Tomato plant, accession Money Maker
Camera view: bottom (45 deg); turntable rotation: 180 degrees
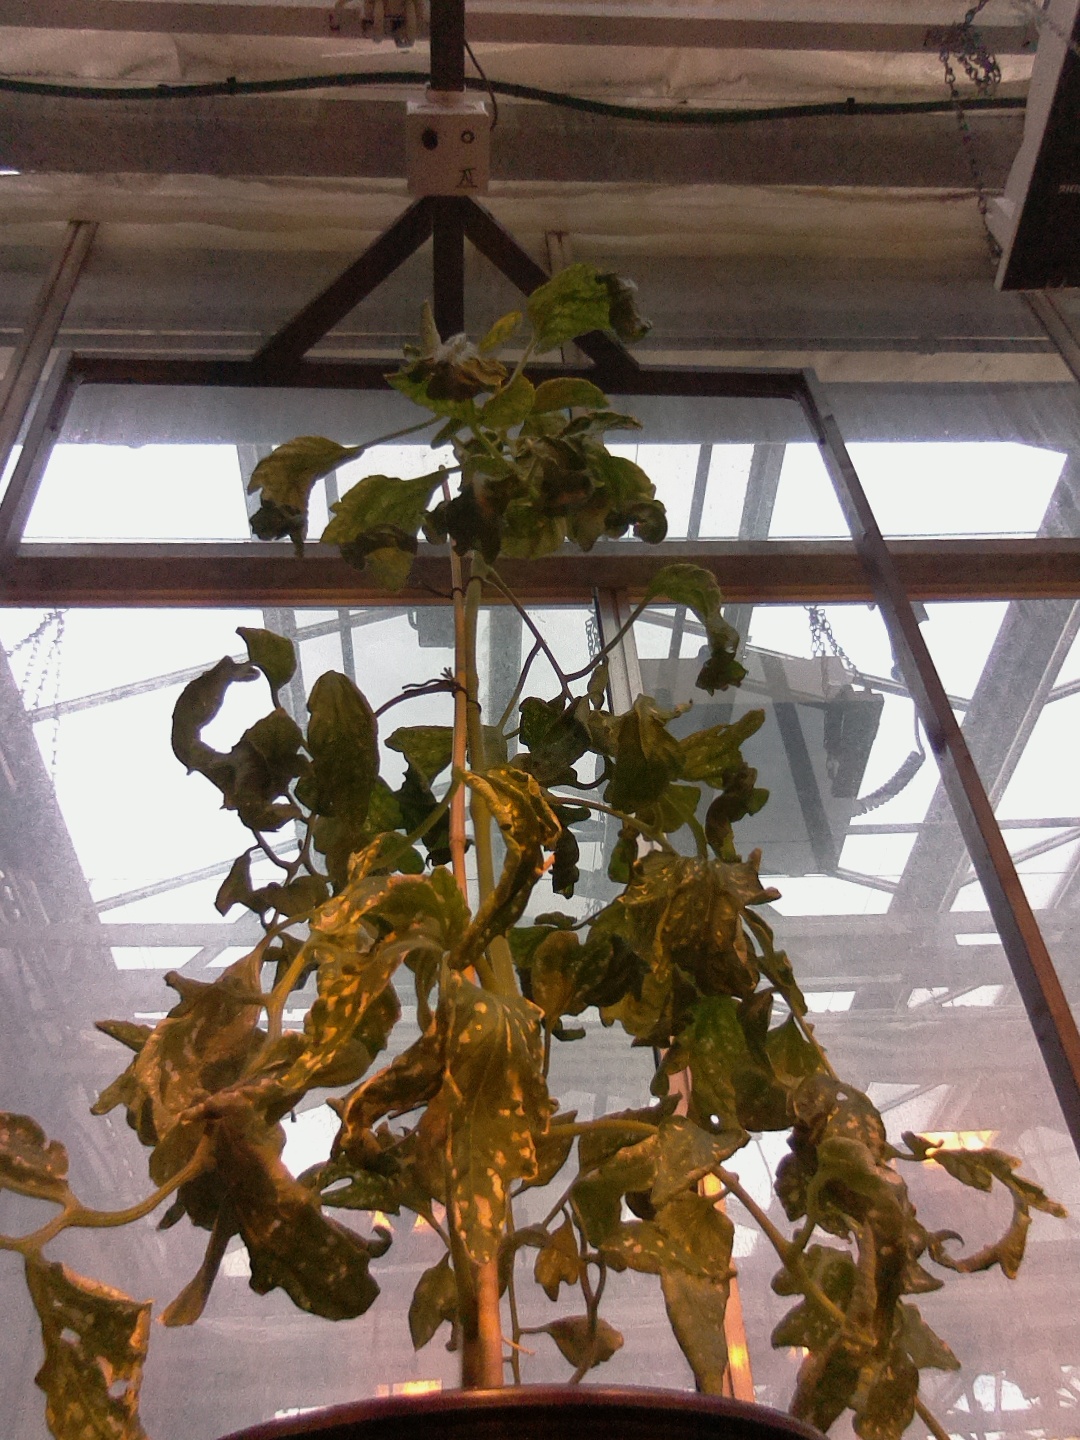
BBCH growth stage 52: 2 inflorescences visible